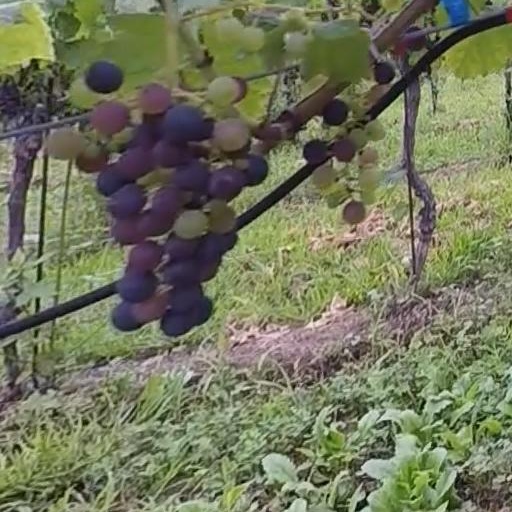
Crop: grape